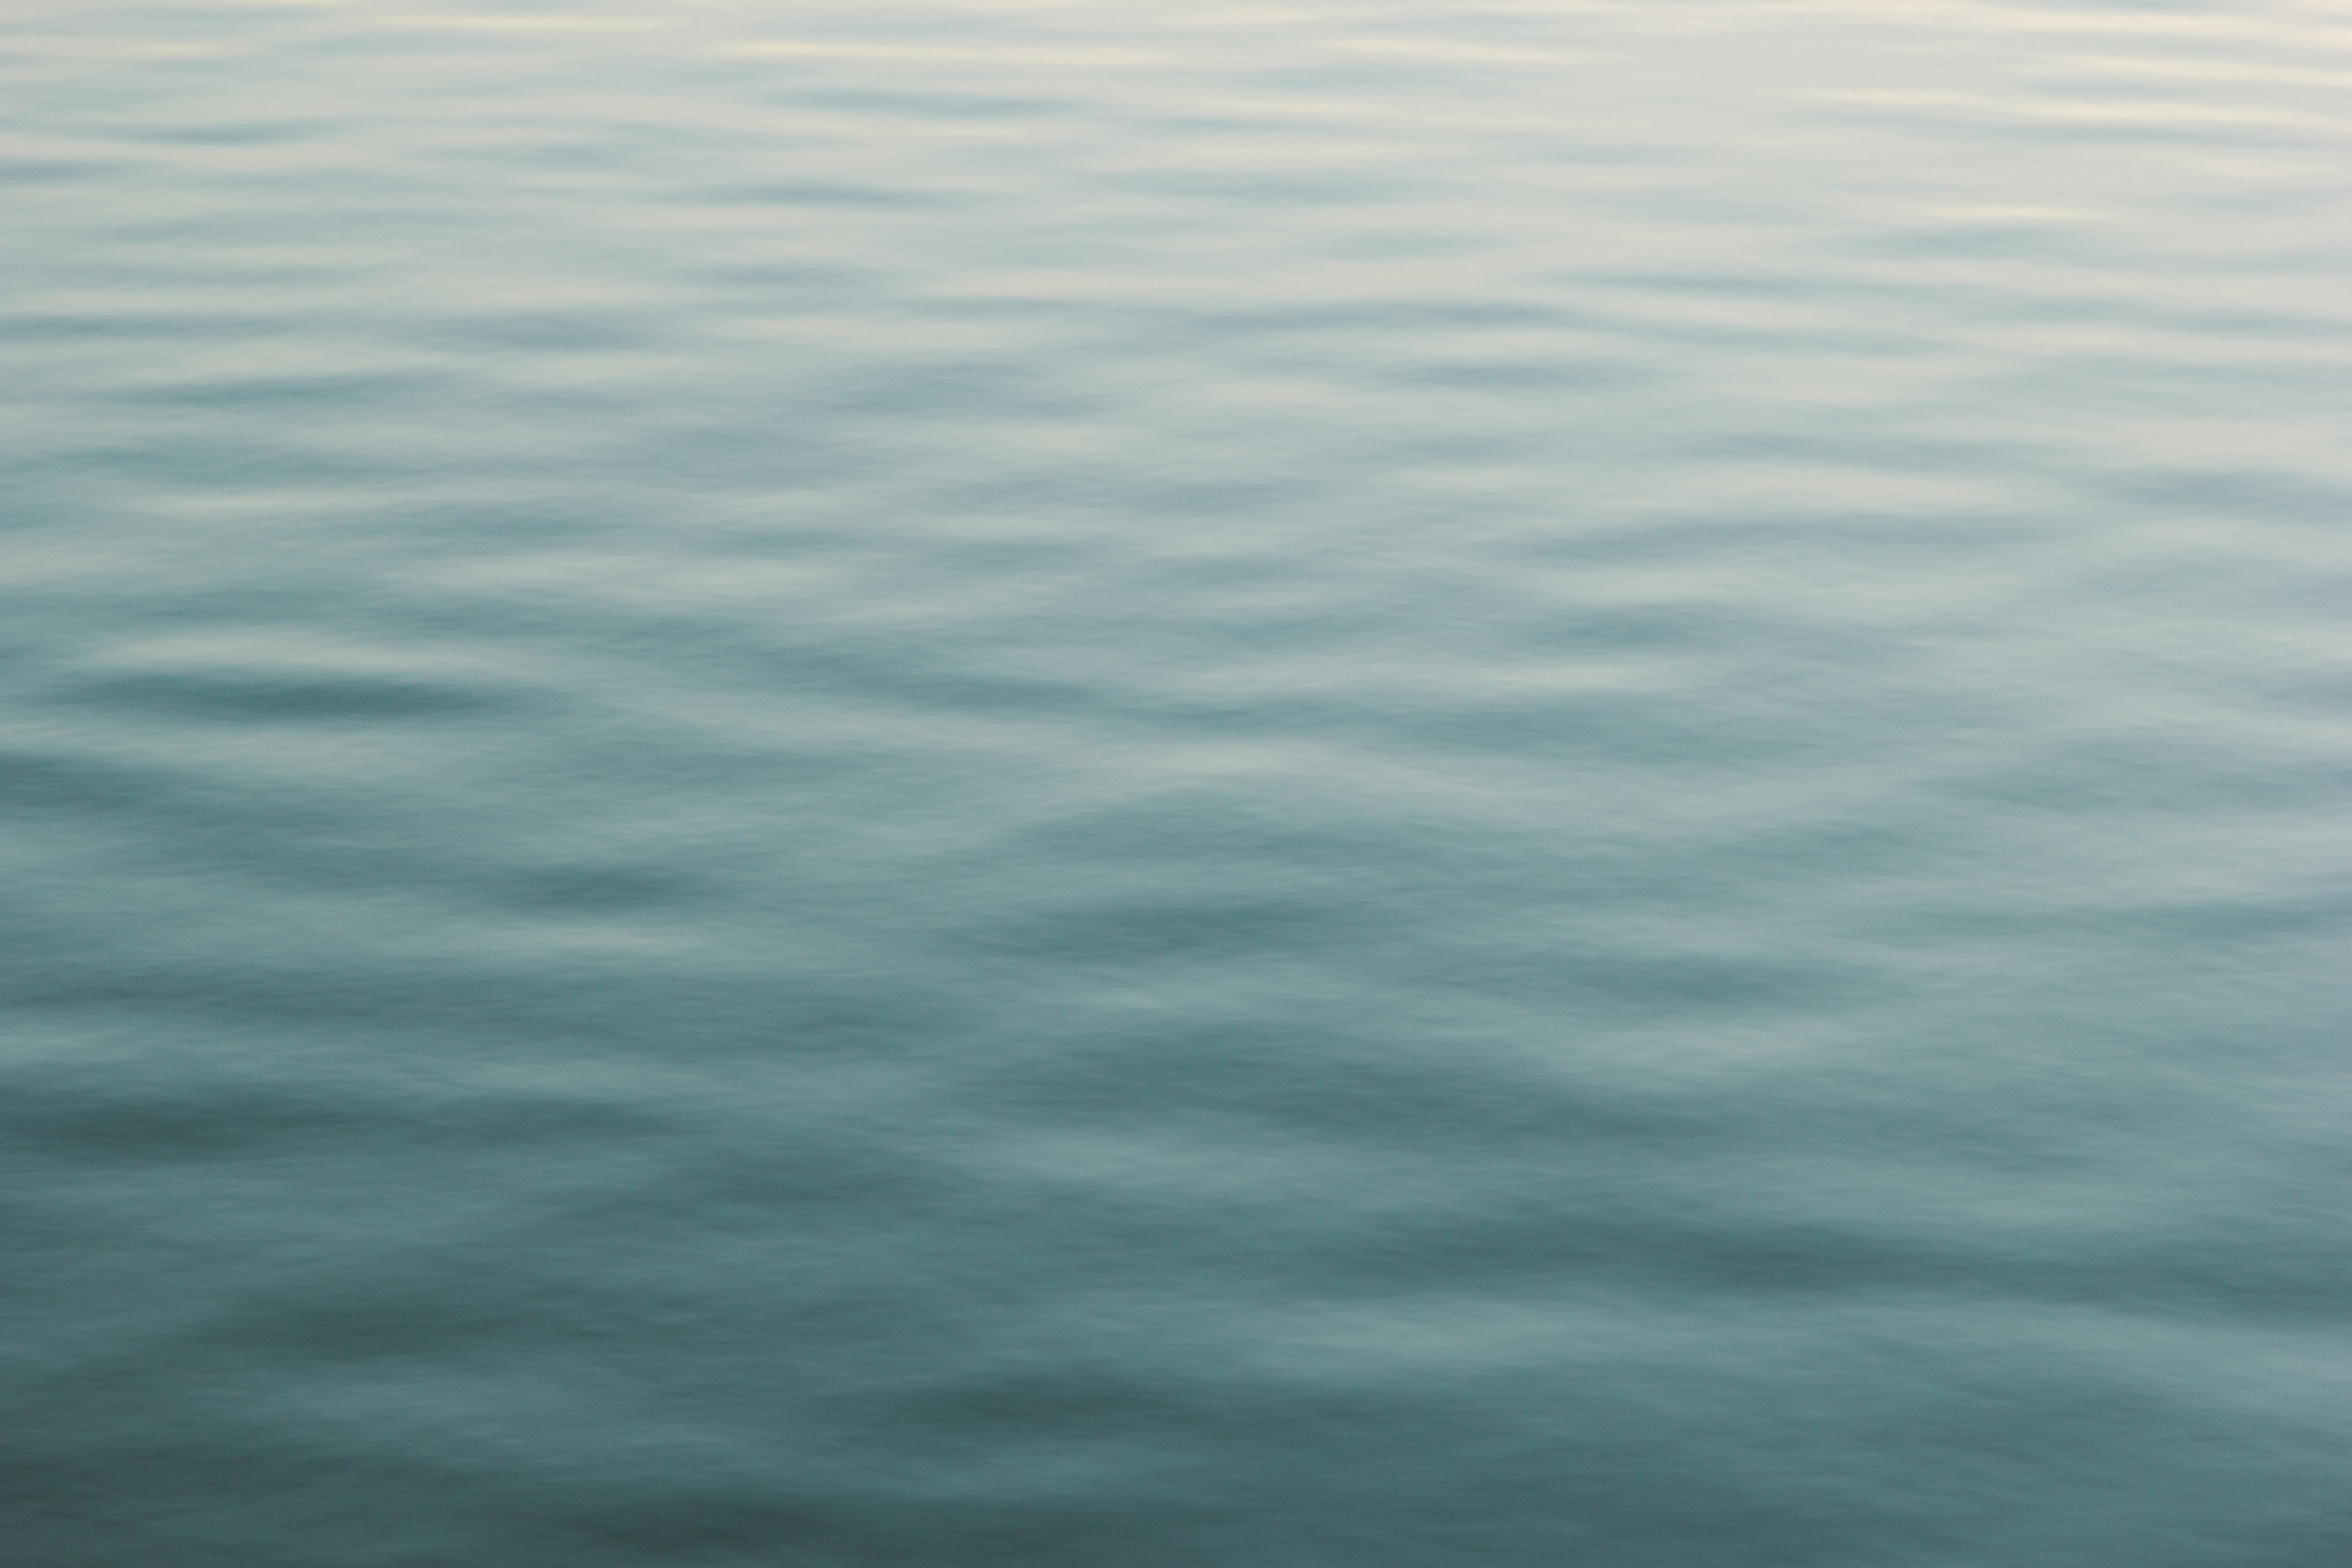
sea, coast, water, ocean, horizon, cloud, sky, sunlight, wave, atmosphere, reflection, blue, atmospheric phenomenon, wind wave